Thomas Shaw, 1st Baron Craigmyle

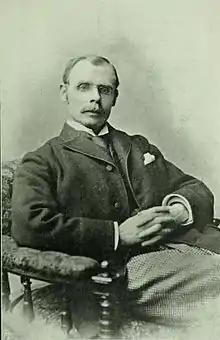
Thomas Shaw

Thomas Shaw, 1st Baron Craigmyle, (23 May 1850 – 28 June 1937), known as The Lord Shaw from 1909 to 1929, was a Scottish radical Liberal Party politician and judge.